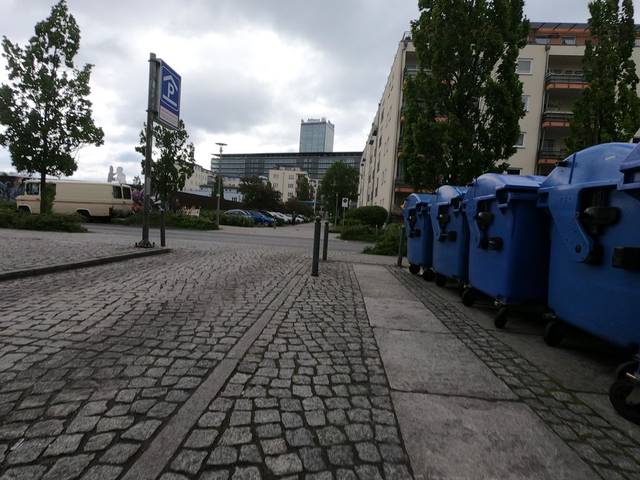
Region: Germany
Coordinates: 52.496, 13.456